Human rights in Myanmar

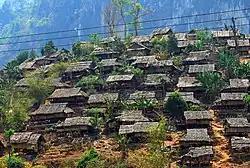
Mae La camp, Tak Province, Thailand, one of the largest of nine UNHCR camps in Thailand where over 700,000 Refugees, Asylum-seekers, and stateless persons have fled.

In response to these claims, the Myanmar Government has taken the position that the work of the FFM has been irresponsible and unconstructive. In September 2019, for example, U Kyaw Moe Tun, Myanmar Permanent Representative to the United Nations in Geneva, provided comments during a Session of the Human Rights Council in Geneva. U Kyaw Moe Tun said that the "People of Myanmar, who used to stand with the UN in their long struggle for democracy and human rights, are increasingly disappointed with the less than objective stand taken by some elements of the UN with respect to Myanmar."